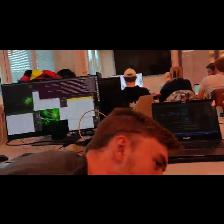
Label: Human